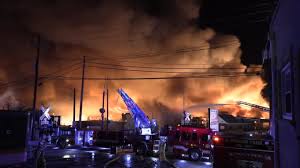
Label: urban_fire